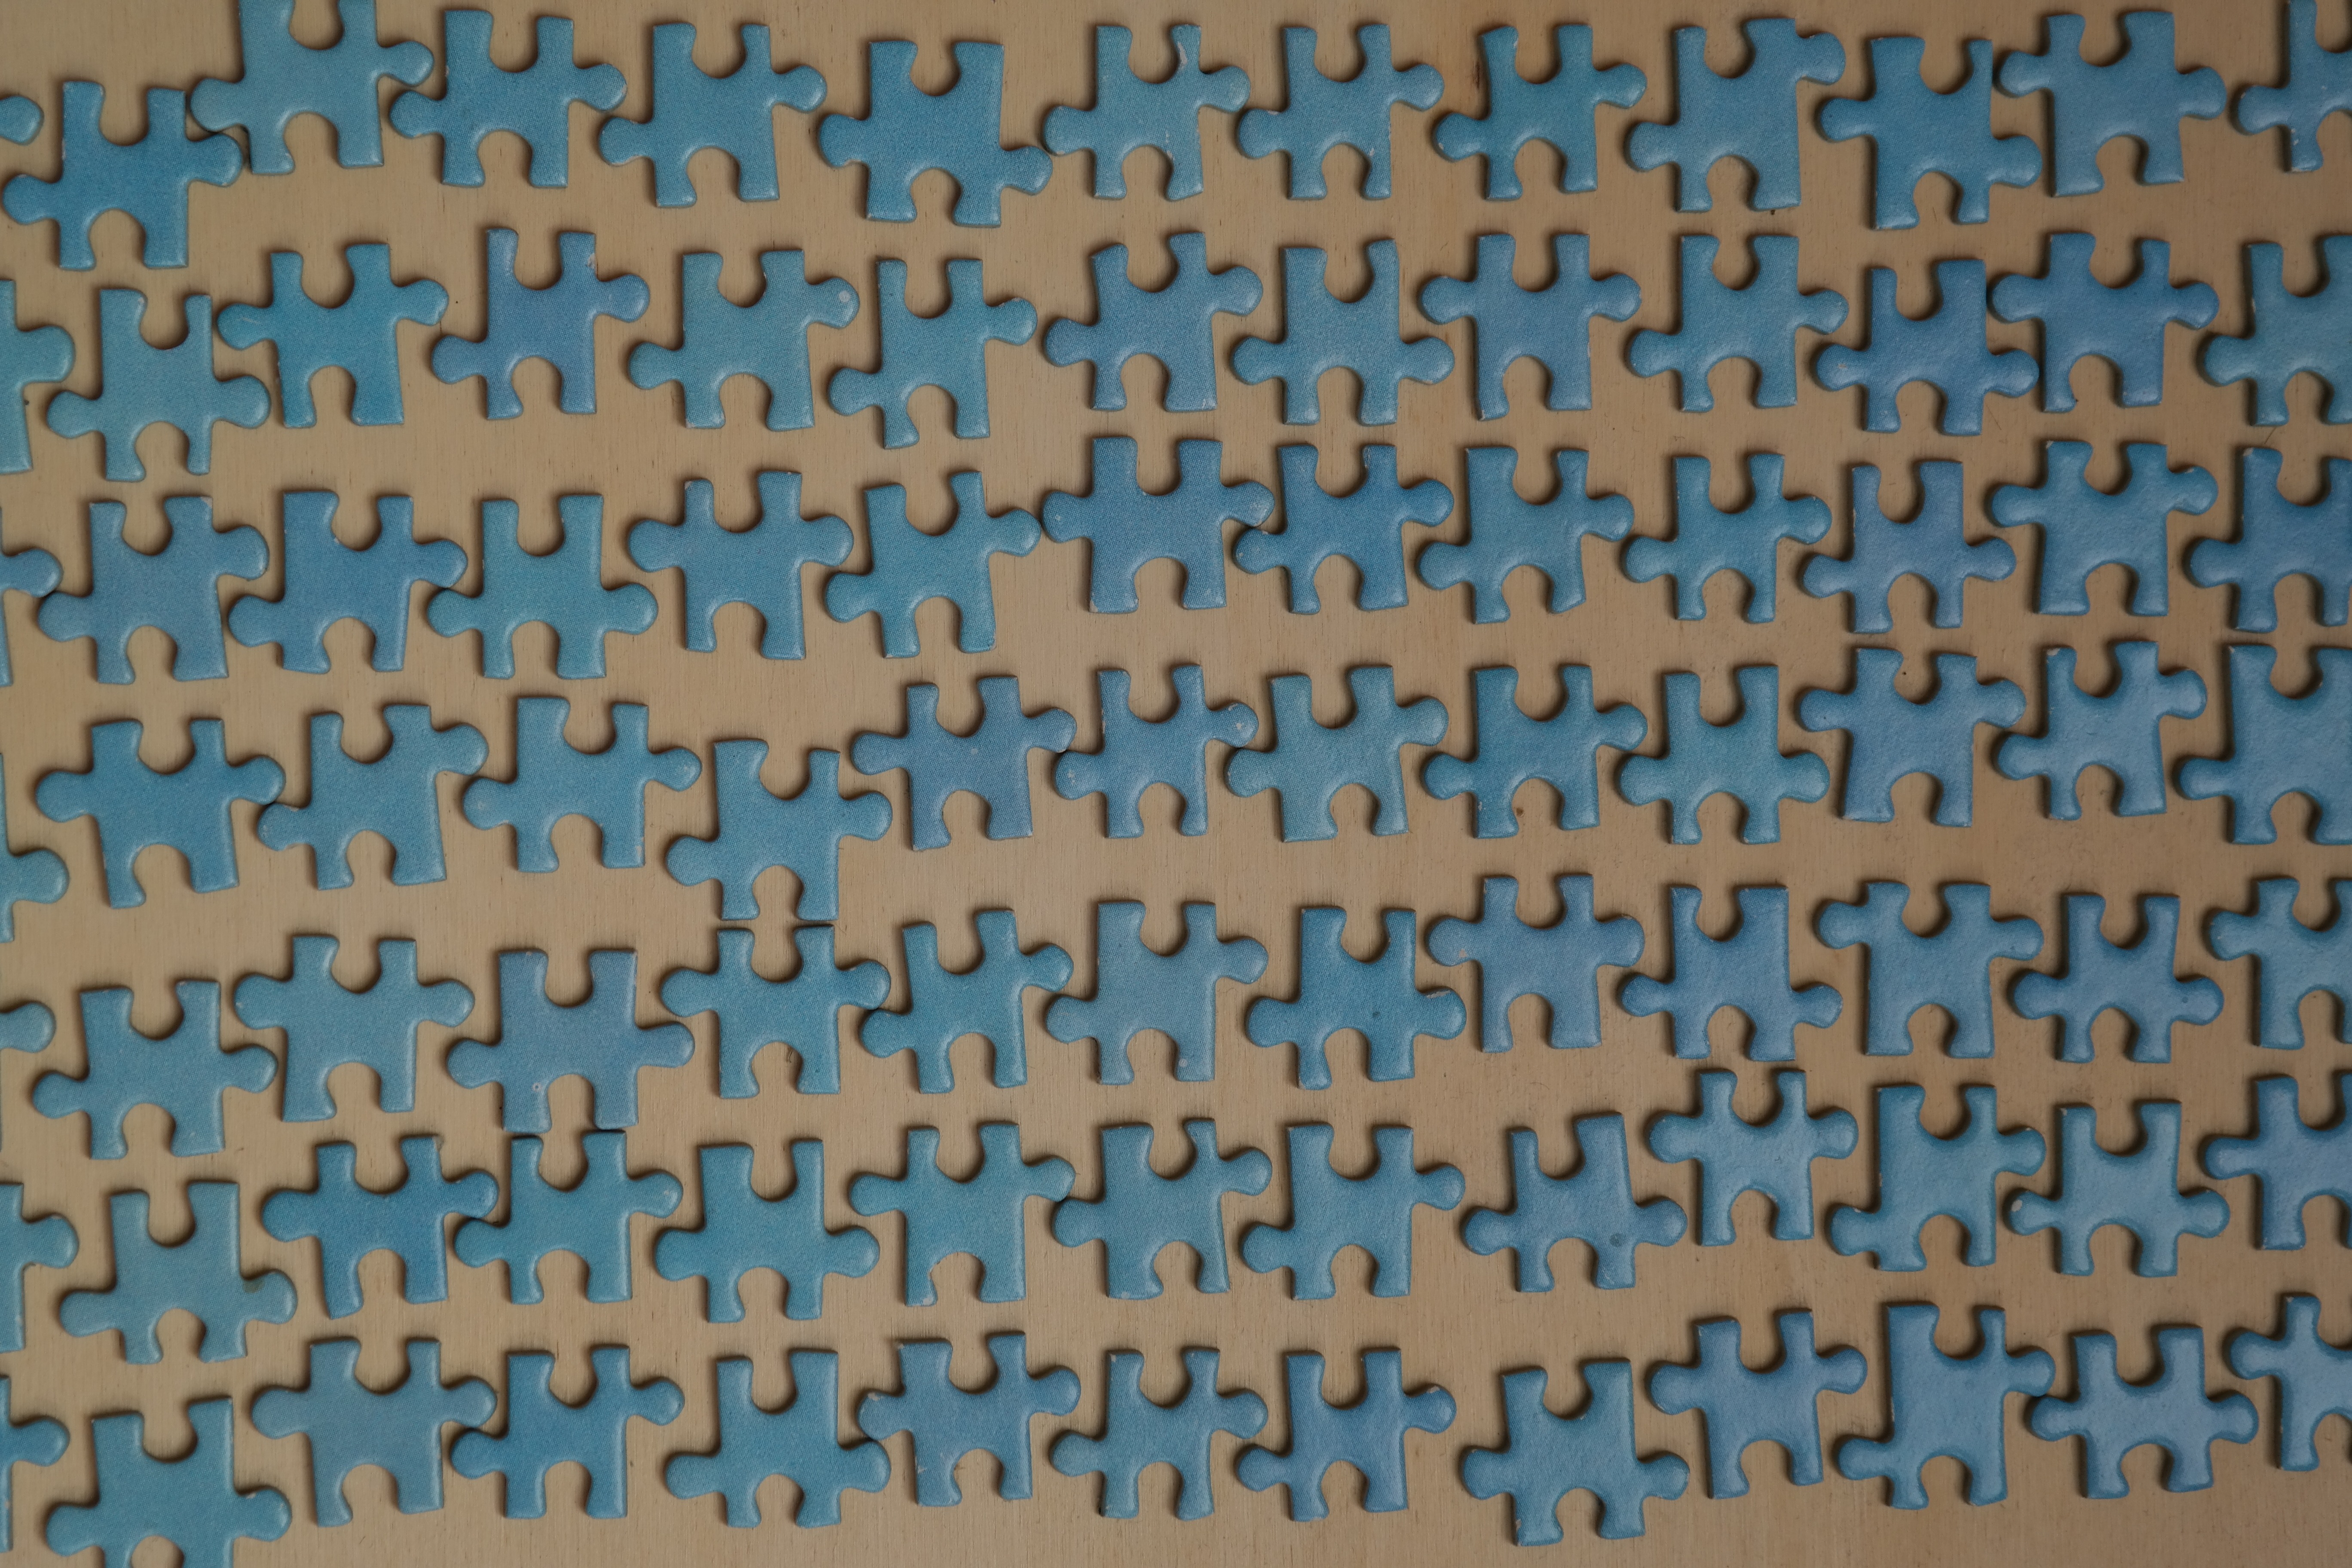
play, texture, floor, number, wall, pattern, line, items, blue, brick, toy, material, arrangement, art, design, text, puzzle, shape, share, difficult, memory cards covered with, particles, flooring, piecing together, sorted, puzzle parts